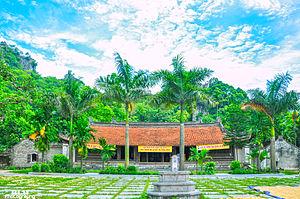
La pagode Thầy est un temple bouddhiste du district de Quốc Oai, anciennement la province de Hà Tây, qui fait maintenant partie de Hanoï. Le temple est également connu sous le nom de Thiên Phúc Tự. Le temple est bâti au XIᵉ siècle sous le règne de l'empereur Nhân Tông de la dynastie Lý. Il est dédié au maître vietnamien Thiền Từ Đạo Hạnh. C'est l'un des plus anciens temples bouddhistes du Vietnam, il est entretenu par les moines.